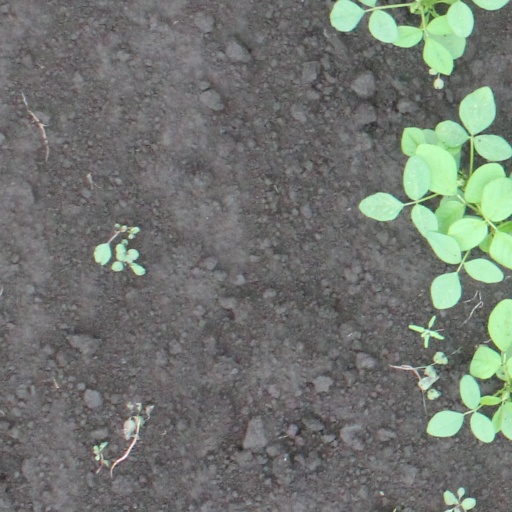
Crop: soybean